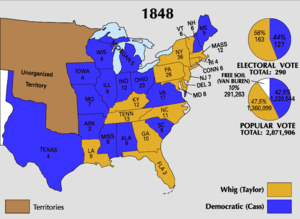
La présidence de James K. Polk débuta le 4 mars 1845, date de l'investiture de James K. Polk en tant que 11ᵉ président des États-Unis, et prit fin le 4 mars 1849. Membre du Parti démocrate, Polk entra en fonction après avoir remporté l'élection présidentielle de 1844 face à Henry Clay, candidat du Parti whig. Il quitta la présidence après un seul mandat, conformément à sa promesse de campagne, et le général Zachary Taylor lui succéda à la Maison-Blanche. Durant ses quatre années au pouvoir, Polk, qui avait été un proche d'Andrew Jackson, manifesta son attachement à la vision de la « démocratie jacksonienne » et au concept de destinée manifeste.